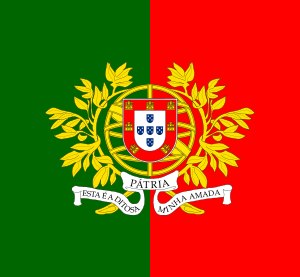
Portugals flag
Flag for Portugals hær
Portugals flag er vertikalt delt i et grønt og et rødt felt i breddeforholdet 2:3, og belagt med statsvåbnet. Våbnet, som er kongehusets Braganças våben i modificeret form, viser et rødt hovedskjold belagt med 7 gyldne kasteller; i hovedskjoldet et midtskjold med 5 korsstillede blå skjold på sølvbund, hvert af de 5 skjolde belagt med 5 cirkelrunde skiver i sølv, som symbol på Kristi sår. Bag våbenskjoldet ses en gylden armillarsfære, et astronomisk instrument som skal minde om de store sørejser portugiserne gennemførte.